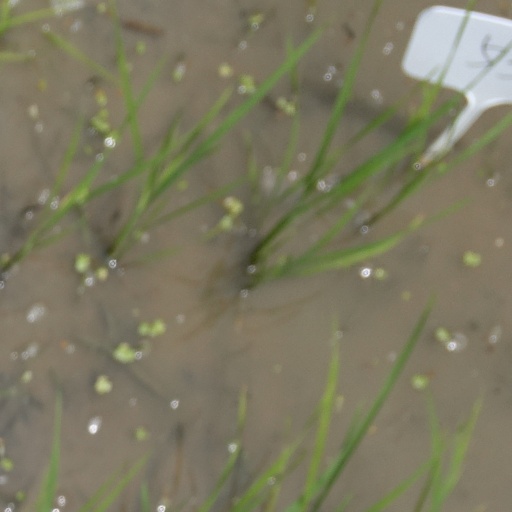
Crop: rice